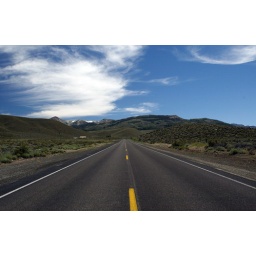
this is what i like in the mid west, open road and blue sky.